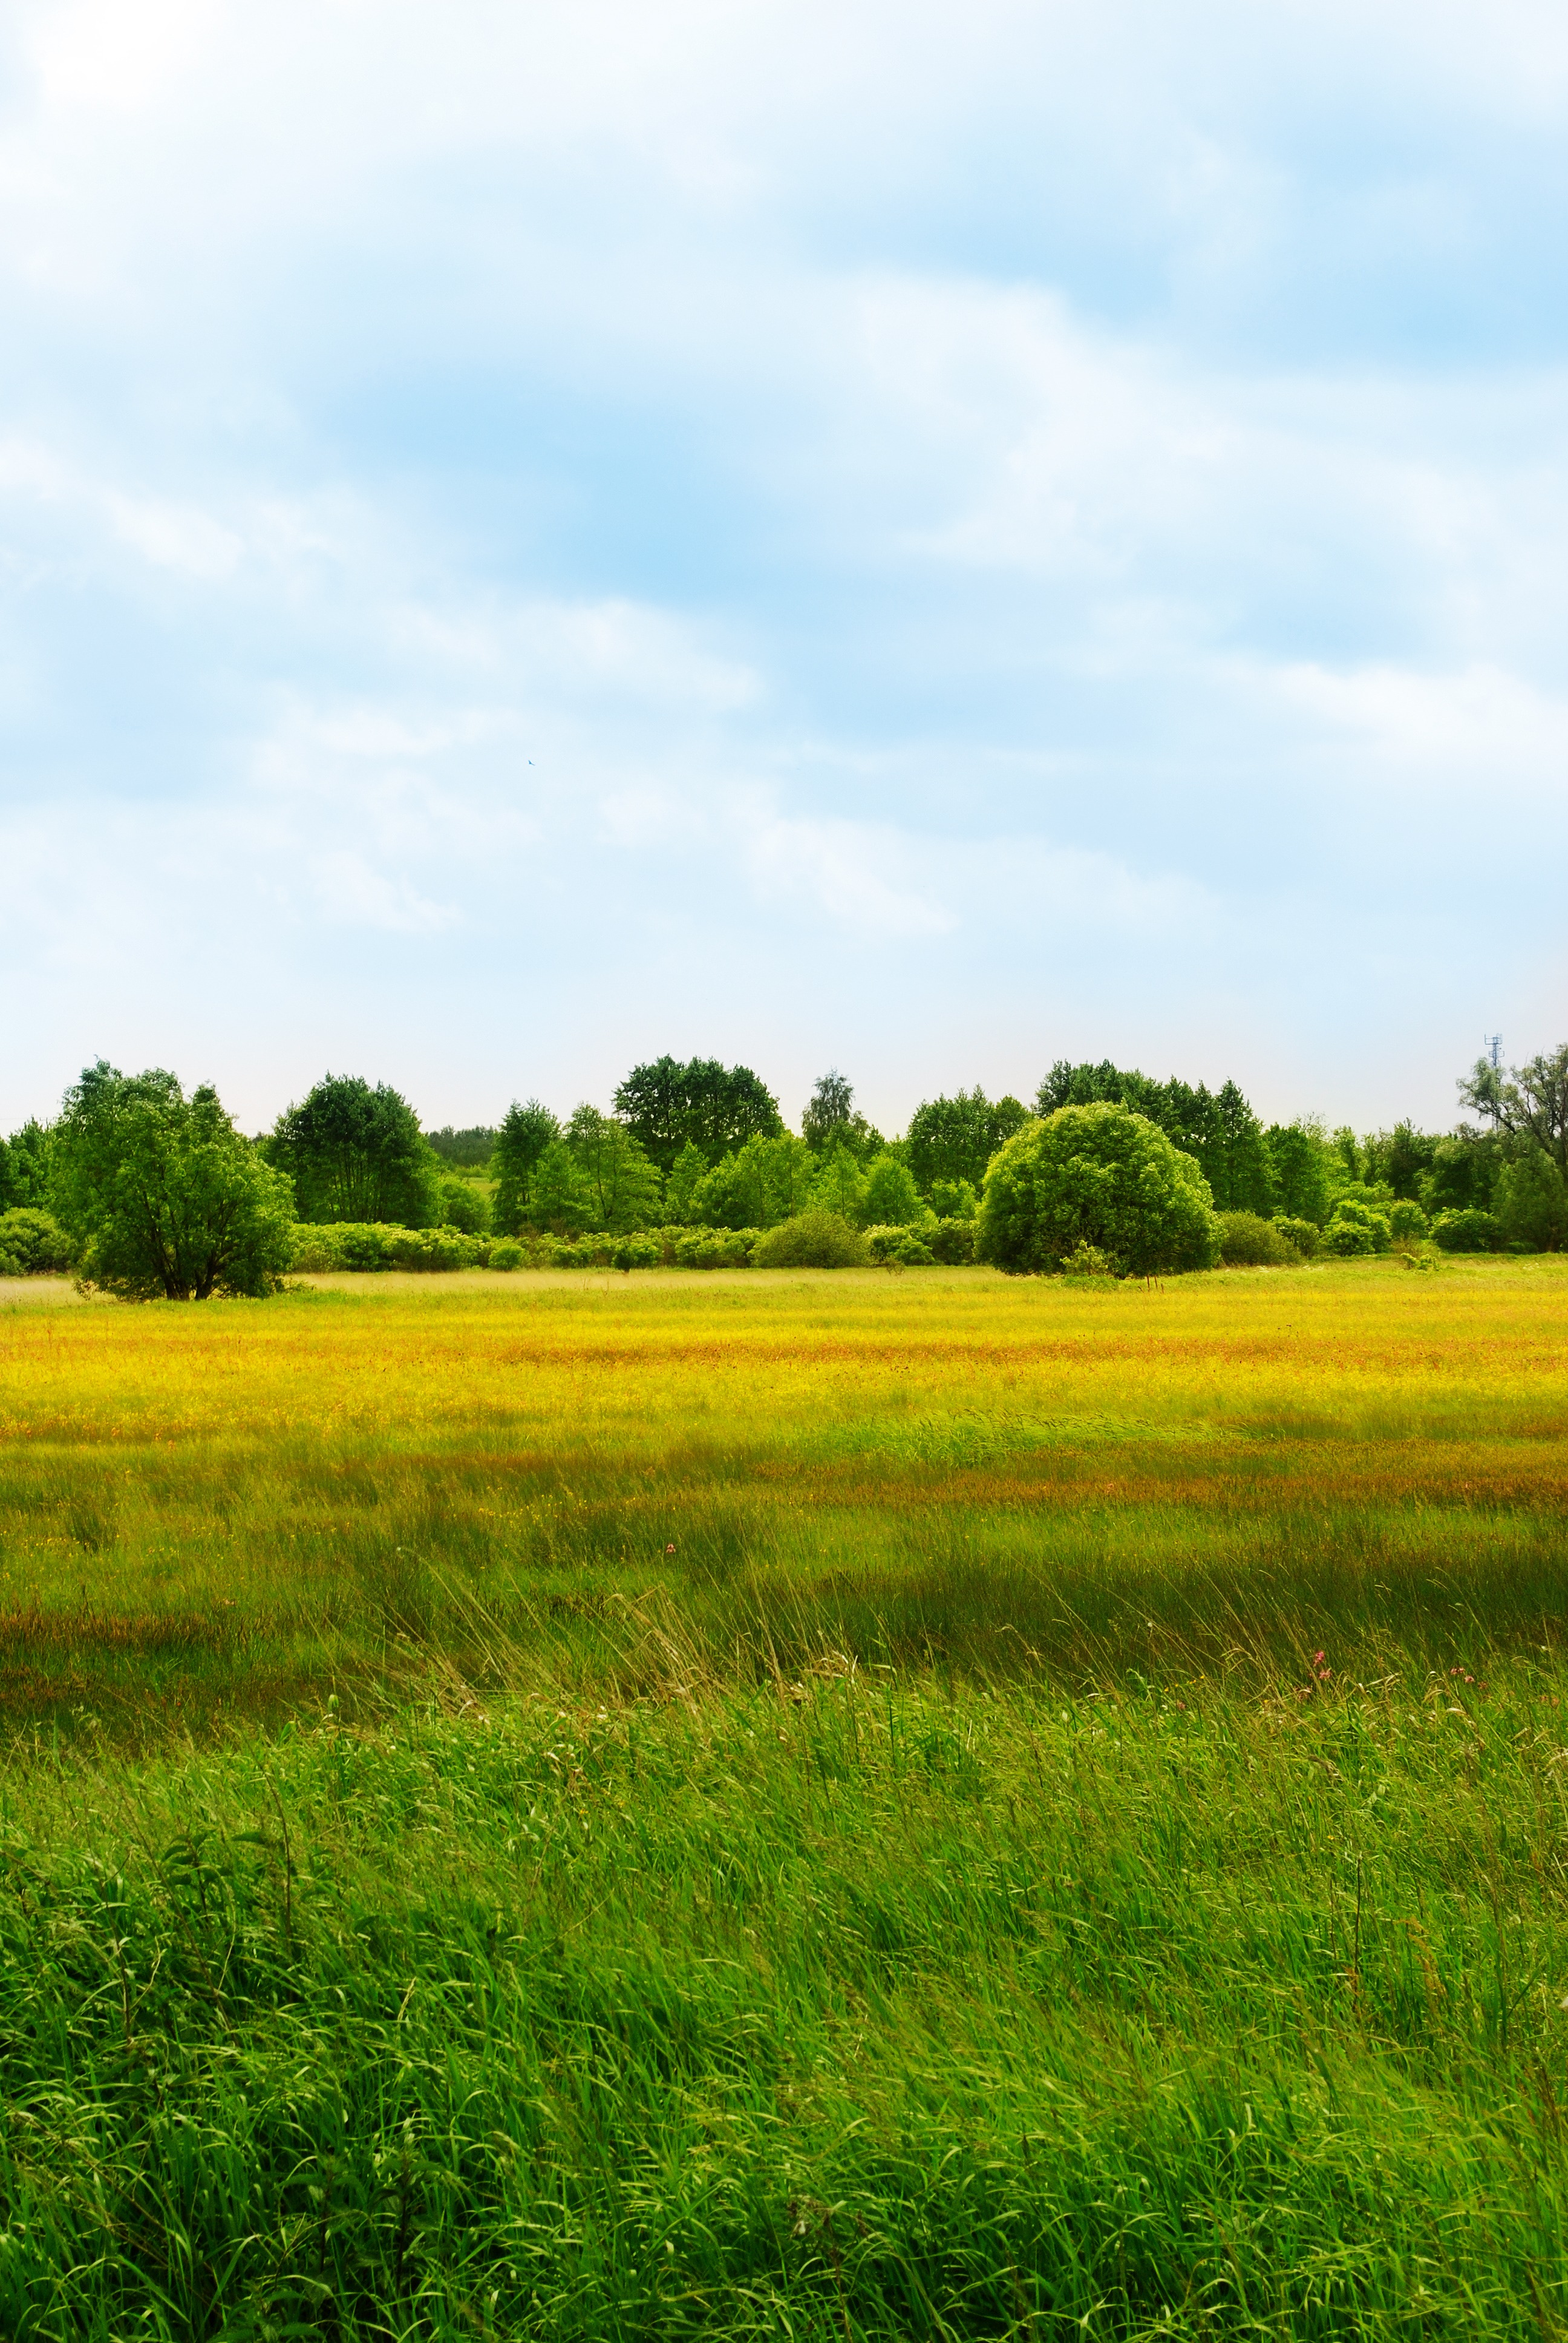
landscape, tree, nature, grass, horizon, marsh, cloud, plant, sky, field, farm, lawn, meadow, prairie, hill, summer, spring, green, pasture, soil, yellow, agriculture, savanna, plain, clouds, grassland, wetland, habitat, ecosystem, rural area, paddy field, natural environment, geographical feature, grass family